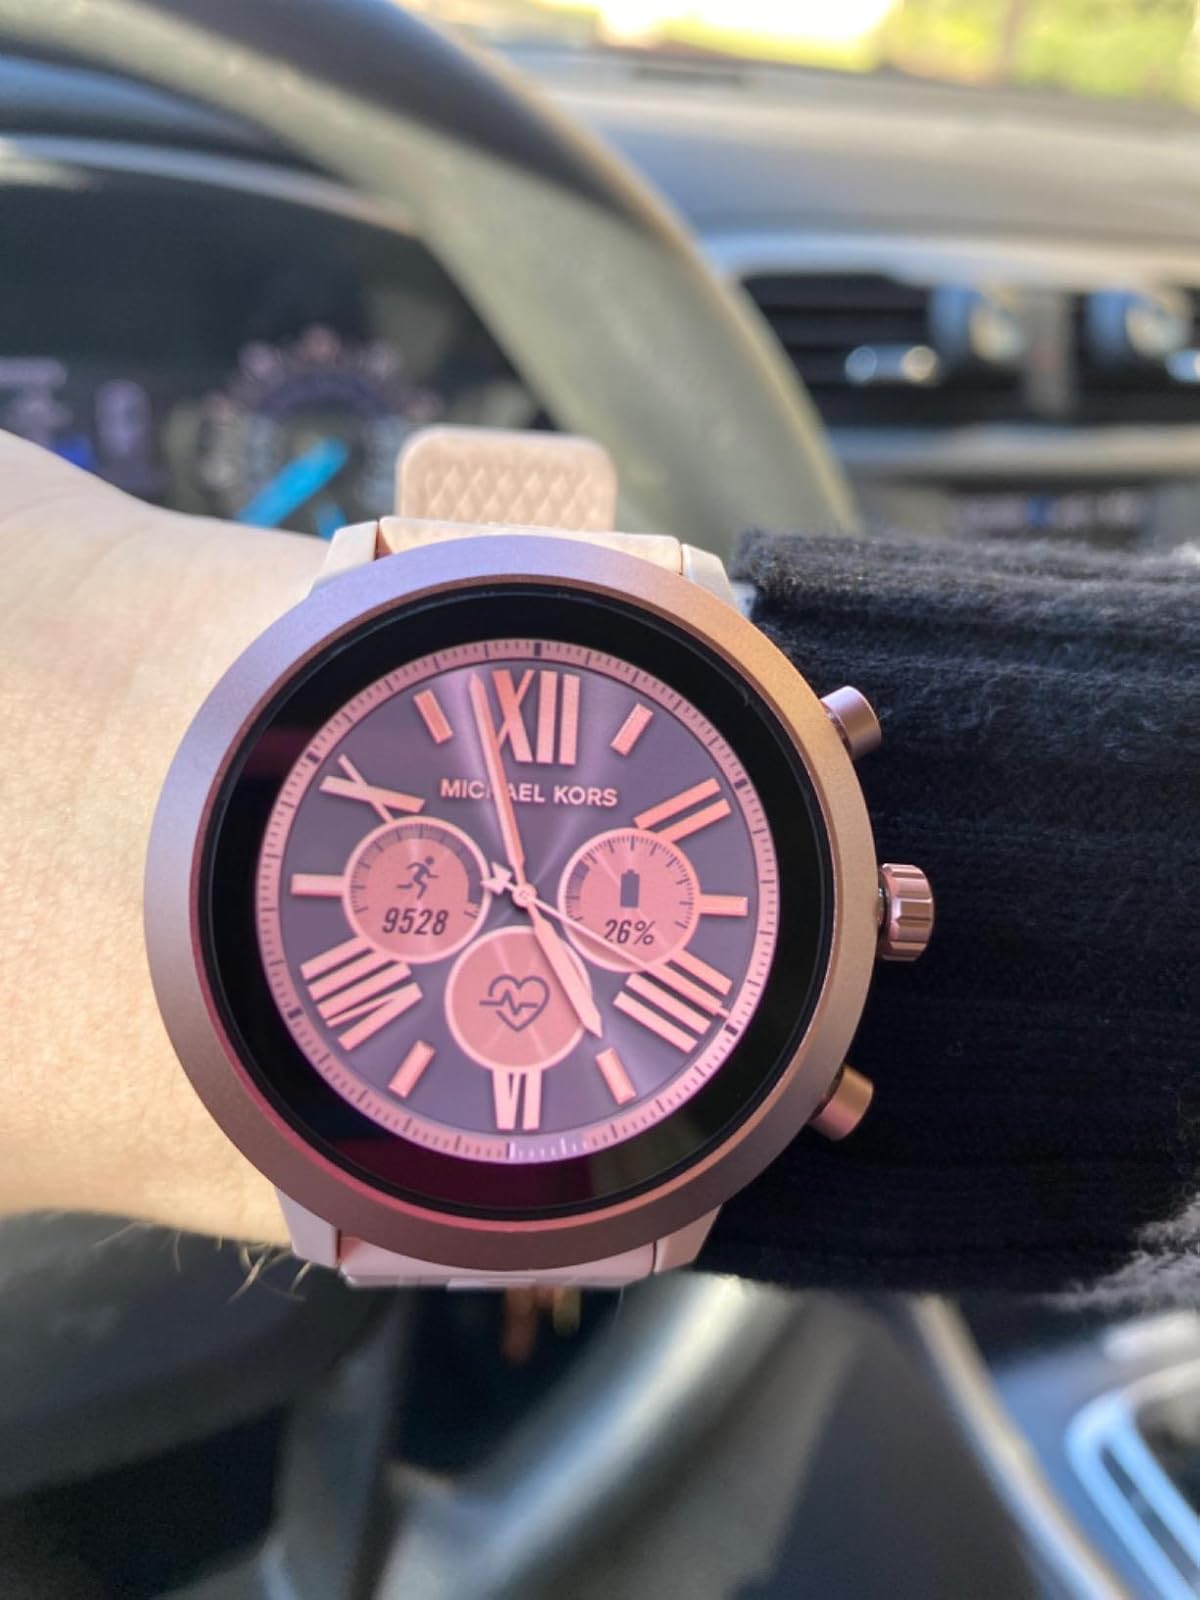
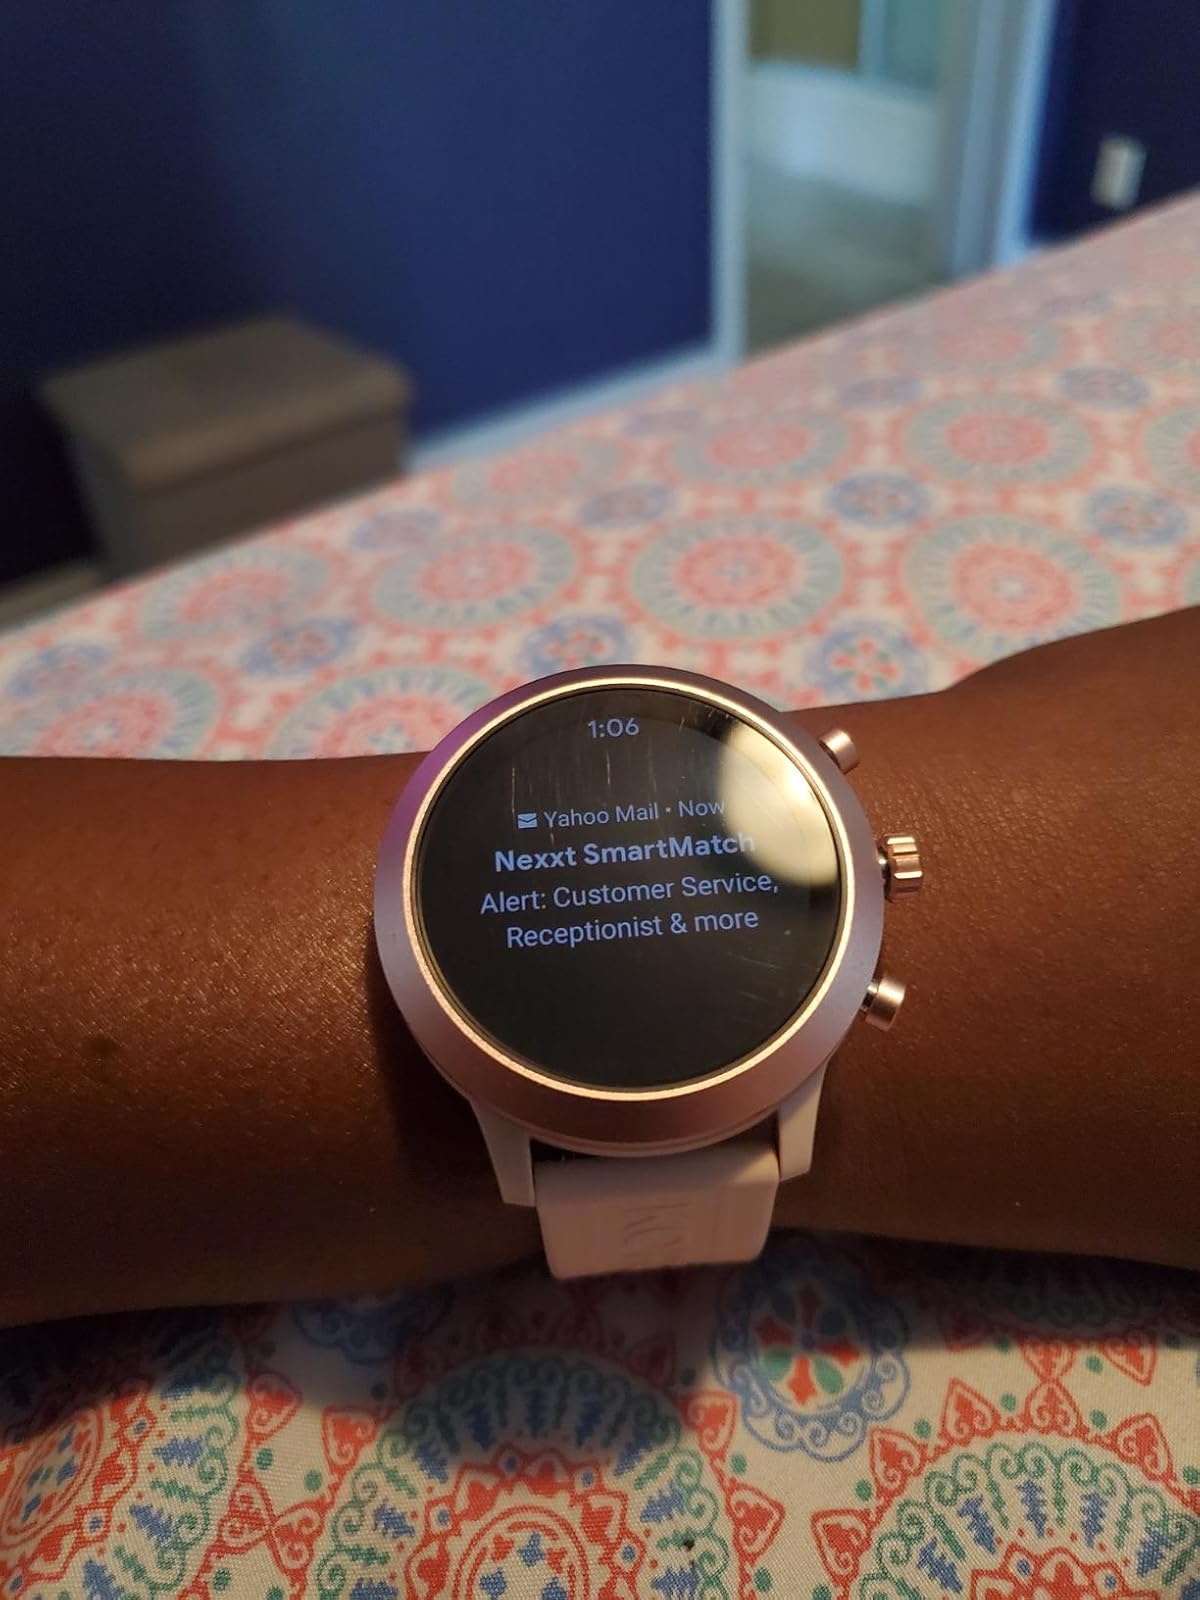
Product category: smartwatch
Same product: yes